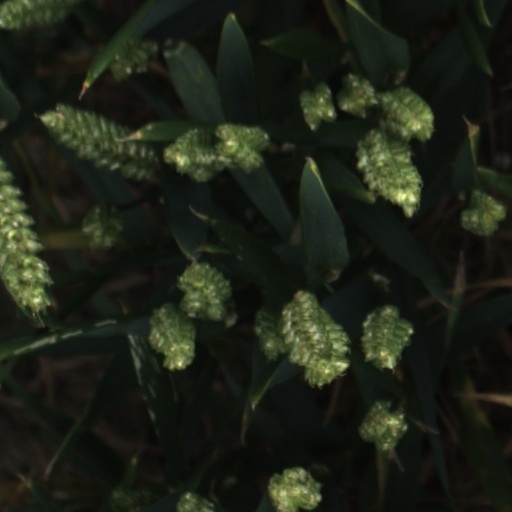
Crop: wheat